Nuclear power in Italy

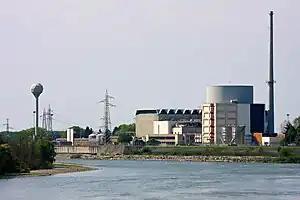
"Enrico Fermi" nuclear power plant in Trino, 2010

The history of nuclear power in Italy starts at the end of 1946, when the "Cise", a small centre for nuclear energy research, was created. A few years later, a public research institute linked to the CNR, the "Cnrn" ("Comitato Nazionale per le Ricerche Nucleari", National Committee for Nuclear Research), was founded. The "Cnrn" became an autonomous research entity in 1960, the "Cnen" ("Comitato Nazionale per l'Energia Nucleare", National Committee for Nuclear Energy).